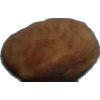
Label: almonds